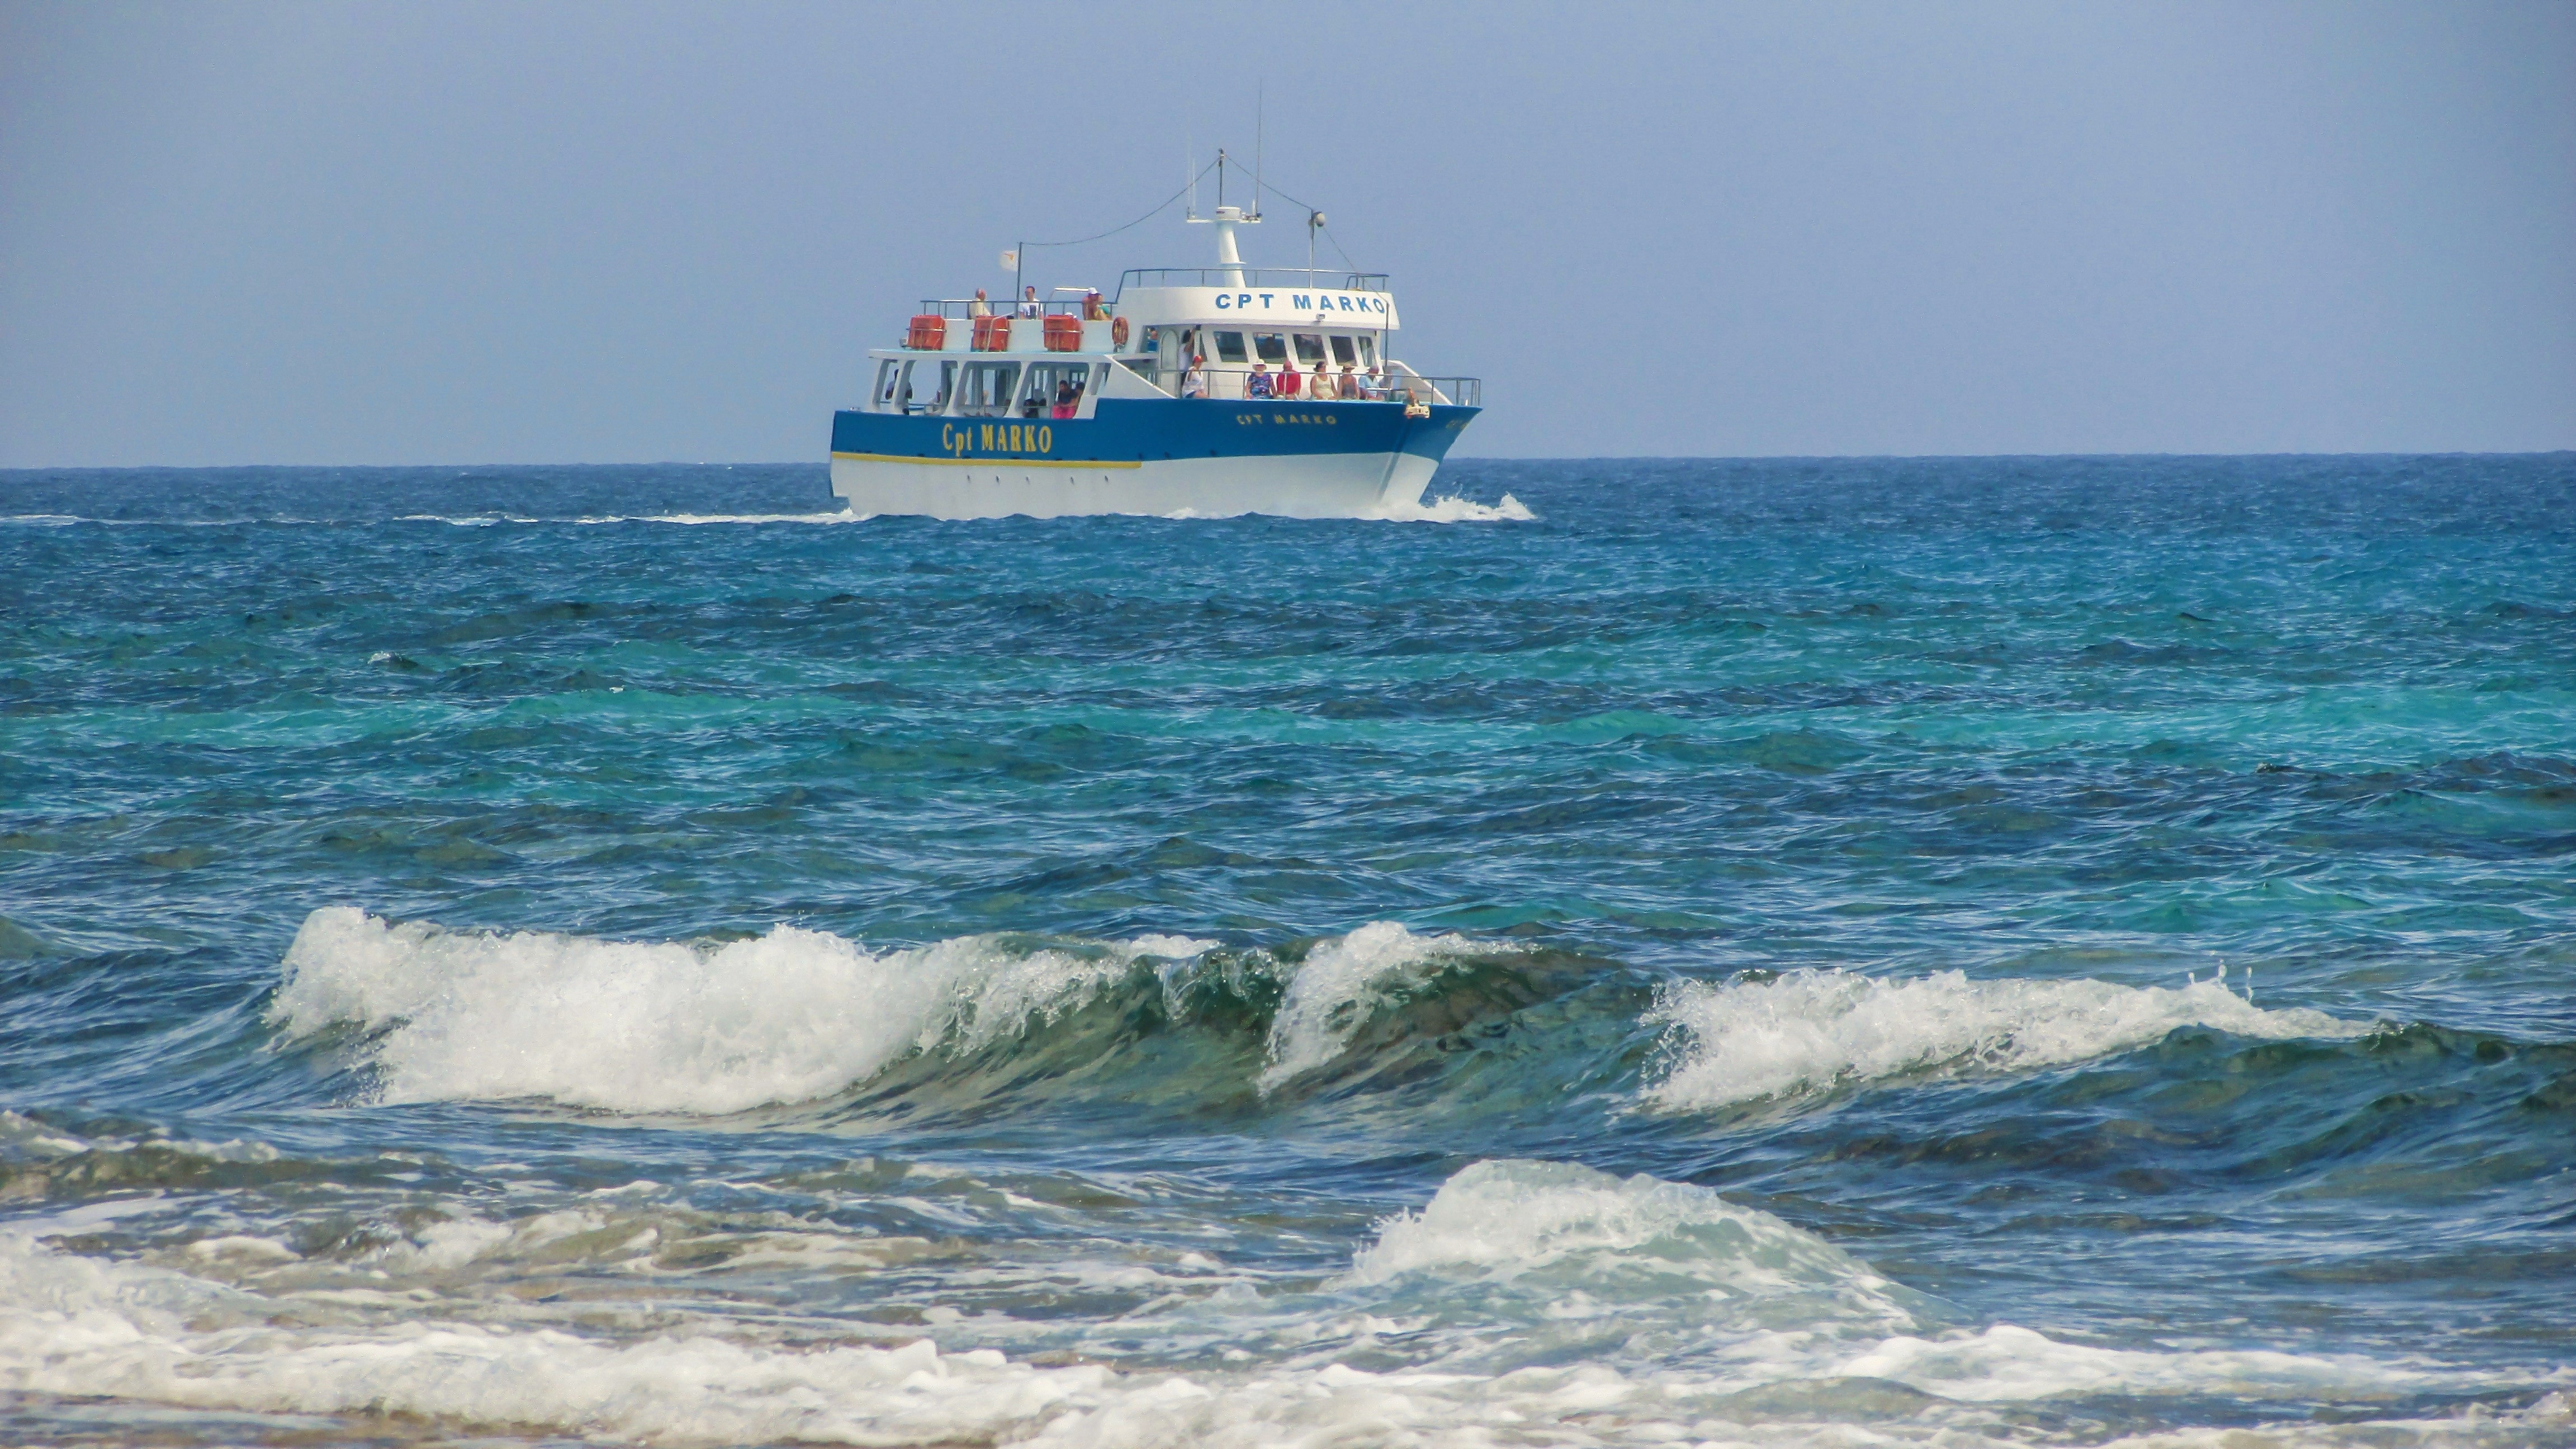
sea, coast, ocean, boat, shore, wave, ship, vehicle, seascape, scenery, ferry, waves, watercraft, cape, wind wave